Fontangy

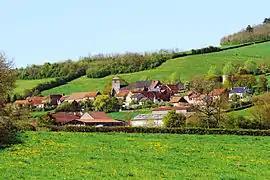
Fontangy on the side of Mont Ligot

Fontangy is a commune in the Côte-d'Or department in eastern France.